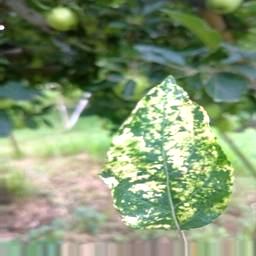
Label: Apple_Mosaic